List of tobacco products

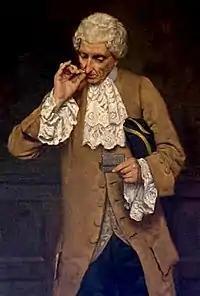
Painting of a man taking a pinch of nasal snuff

Snuff is a generic term for finely-ground smokeless tobacco products.